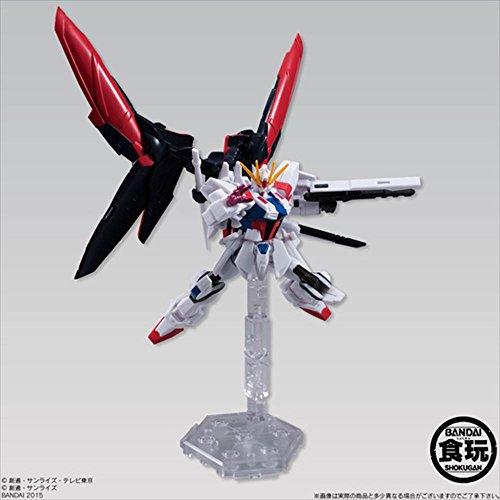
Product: Bandai Shokugan Mobile Suit Gundam Assault Kingdom 8 Action Figure, (Styles may vary) (Pack of 1)
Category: Toys & Games | Toy Figures & Playsets | Action Figures
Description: Also features 'MASTER GUNDAM' from MOBILE FIGHTER G GUNDAM, and 'RICK DOM' from MOBILE SUIT GUNDAM.
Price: $51.56
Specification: ProductDimensions:1x2x3.5inches|ItemWeight:0.64ounces|ShippingWeight:0.64ounces(Viewshippingratesandpolicies)|DomesticShipping:ItemcanbeshippedwithinU.S.|InternationalShipping:ThisitemcanbeshippedtoselectcountriesoutsideoftheU.S.LearnMore|ASIN:B00PTZI4JK|Itemmodelnumber:BAN91275|Manufacturerrecommendedage:15-16years